Ecology of Sydney

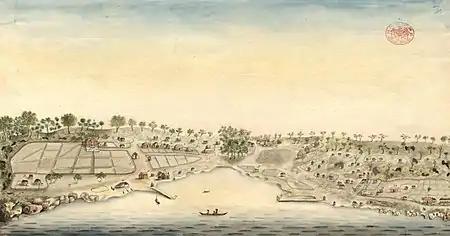
Sydney Cove in 1792

In 1819, British settler William Wentworth described Sydney's vegetation and landform in great detail: